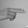
ASL letter: H